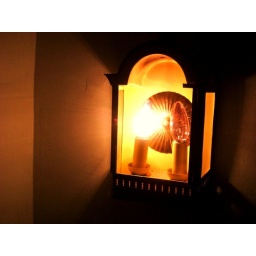
old lamp in my house with only one bulb working